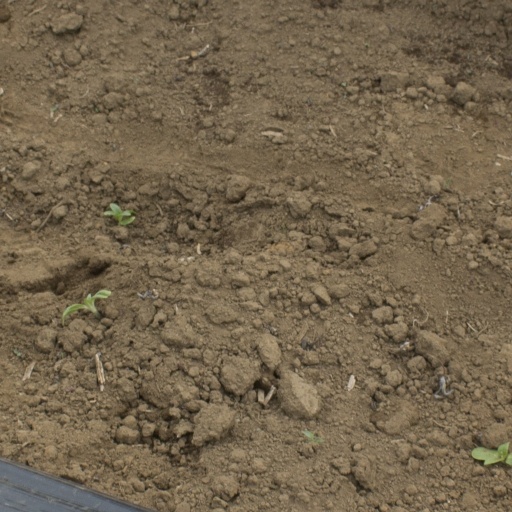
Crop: Jerusalem artichoke